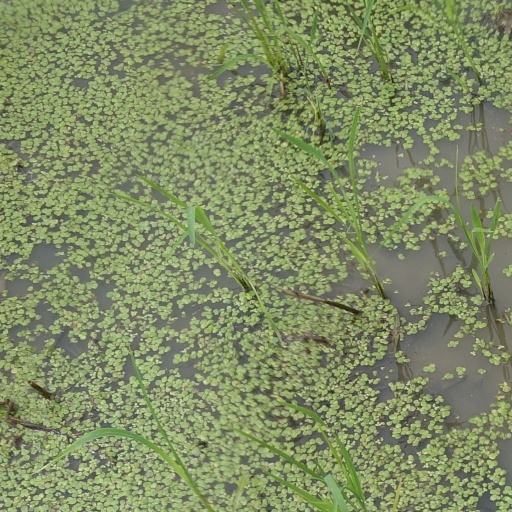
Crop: rice